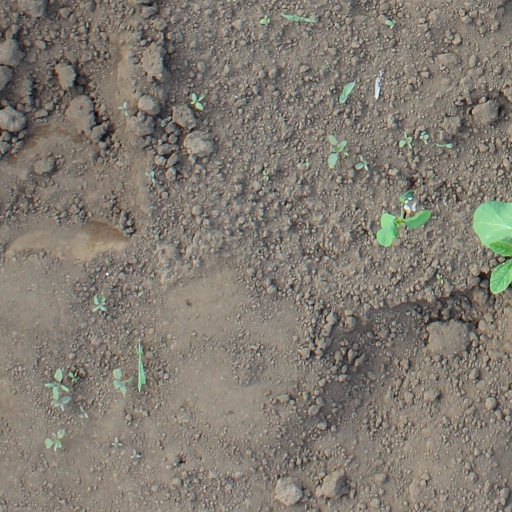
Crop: soybean